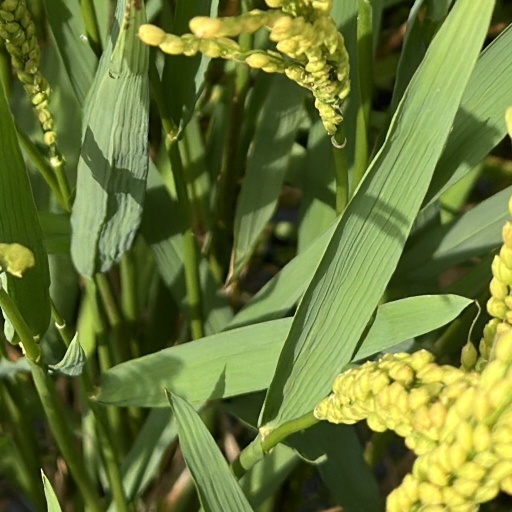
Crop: rice